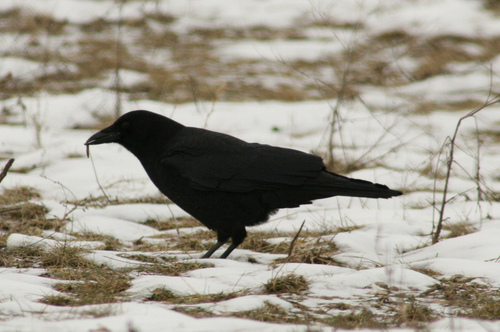
this black bird has no crest and a medium pointed bill and a short tail.
this bird is black all over from the head of the bird down to its tail; the beak and feet are also black.
this is an all black bird with black feet and a black beak.
this entirely black bird has a sharp bill, a gently sloping head, and a short legs.
this is a black bird with black feet and a large black beak.
this small bird contains a black eye ring, black feet and black feathers covering its entire body.
a solid black bird with a medium size black beak and a medium size tail.
this bird is all black and has a medium size bill and is of a average size.
this bird has a black crown, black primaries, and a black belly.
this bird has wings that are black and has a thick bill
Species: American Crow